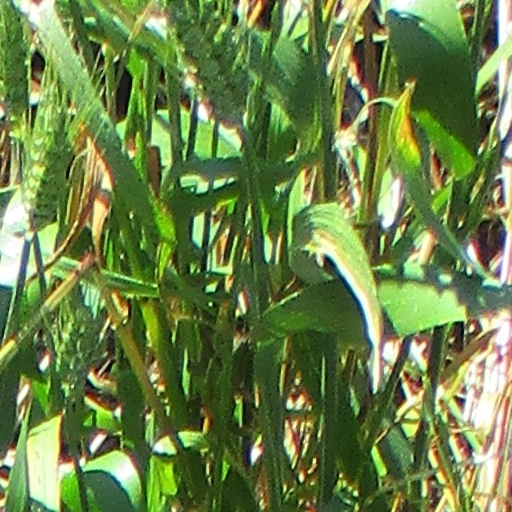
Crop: wheat